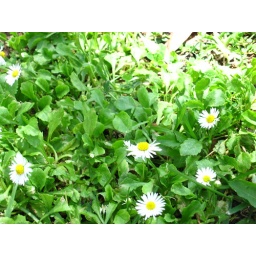
cute lil flowers in a field of greeeen!